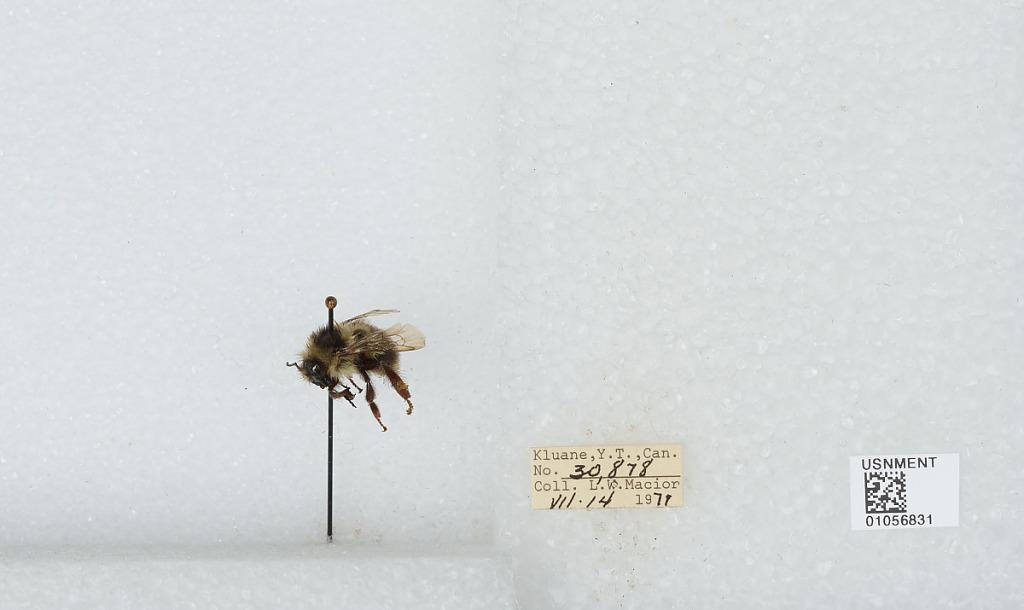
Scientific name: Bombus bifarius nearcticus
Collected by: L. Macior
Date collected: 1971-7-14
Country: Canada
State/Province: Yukon Territory
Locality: Kluane
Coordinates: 60.75, -139.5